The light has gone out of our lives

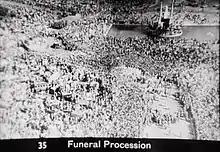

Mahatma Gandhi was assassinated by Nathuram Vinayak Godse,Birla House, Delhi on 30 January 1948 while Gandhi was heading for a prayer meeting. At 6.00 PM that evening, the Government announced over All India Radio, in a carefully worded statement that "Mahatma Gandhi was assassinated in New Delhi at twenty minutes past five this afternoon." Messages of condolence for his death came in from across the world. As world leaders paid homage to Gandhi, Bernard Shaw acerbically noted that "It shows how dangerous it is to be good." To show its respect, the United Nations lowered its flag to half-mast.